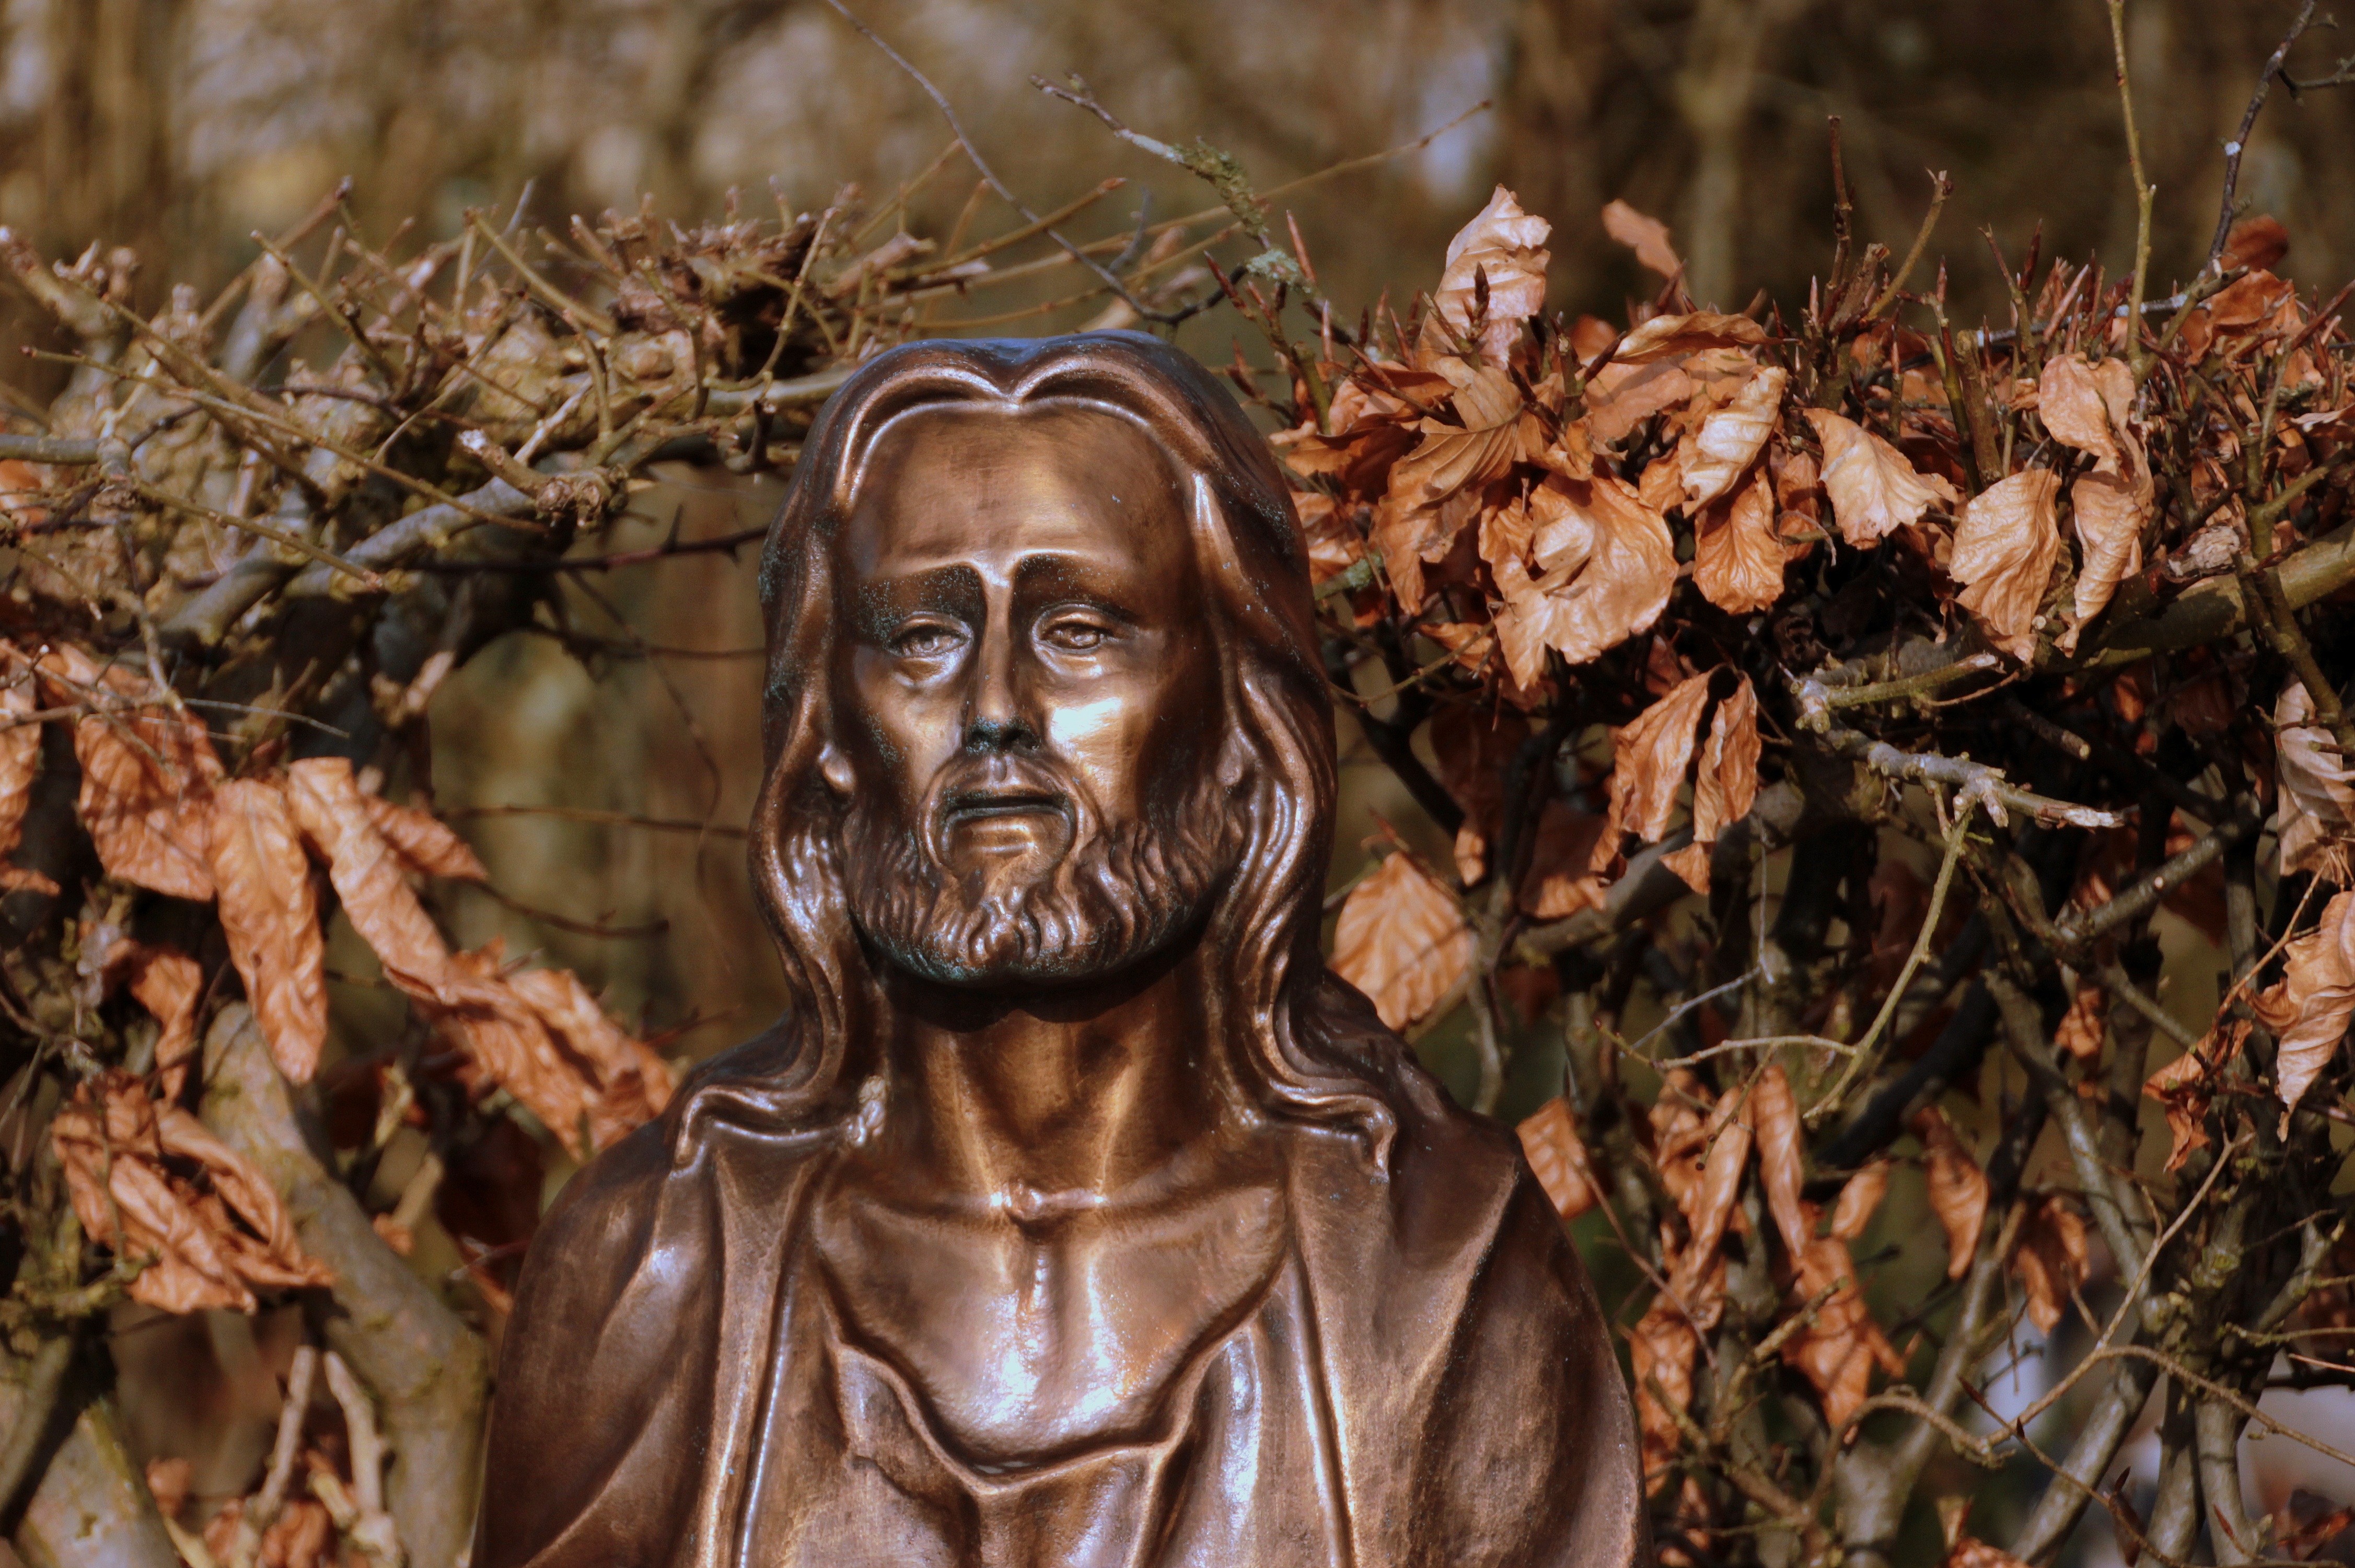
people, monument, statue, symbol, autumn, religion, cemetery, tribe, face, sculpture, christ, faith, jesus, christianity, carving, bronze statue, view more painful